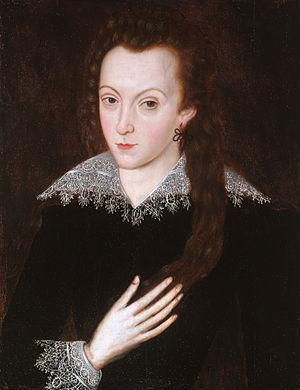
Henry Wriothesley, 3ᵉ comte de Southampton, chevalier de la Jarretière, est le fils unique de Henry Wriothesley, 2ᵉ comte de Southampton, et de Mary Wriothesley, comtesse de Southampton, née Mary Browne, fille d'Anthony Browne, 1ᵉʳ vicomte Montagu. Les deux poèmes narratifs de Shakespeare's, intitulés Vénus et Adonis et The Rape of Lucrece, ont été dédiés à Southampton, qui est généralement considéré comme le Fair Youth des Sonnets de Shakespeare.